Sky position (RA, Dec in degrees): 235.825, 6.857
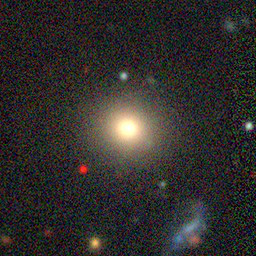
Galaxy morphology: Round Smooth Galaxies